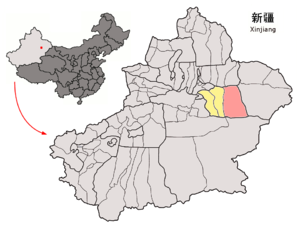
Le xian de Piqan est un district administratif de la région autonome du Xinjiang en Chine. Il est placé sous la juridiction de la préfecture de Tourfan.